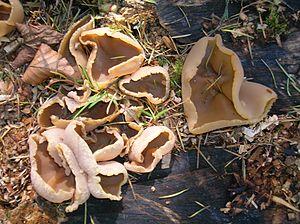
Peziza repanda, la Pézize recourbée, est un champignon de la famille des Pézizacées.